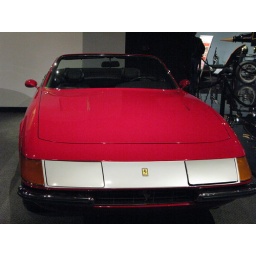
The car driven by Raul Julia in &amp;quot;Gumball Rally&amp;quot;. The rearview mirror has been reinstalled!